Nestor the Chronicler

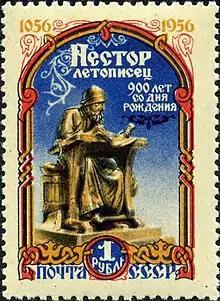
Nestor commemorated on a 1956 Soviet stamp

Nestor the Chronicler was canonized by including his name in the Synaxis of all Venerable Fathers of the Kiev Caves.